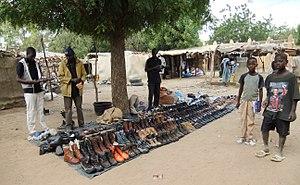
Niafunké est une petite ville malienne, sur le fleuve Niger, située à 250 km au sud-ouest de Tombouctou. Elle est le chef-lieu de la commune de Soboundou et du cercle de Niafunké dans la région de Tombouctou.